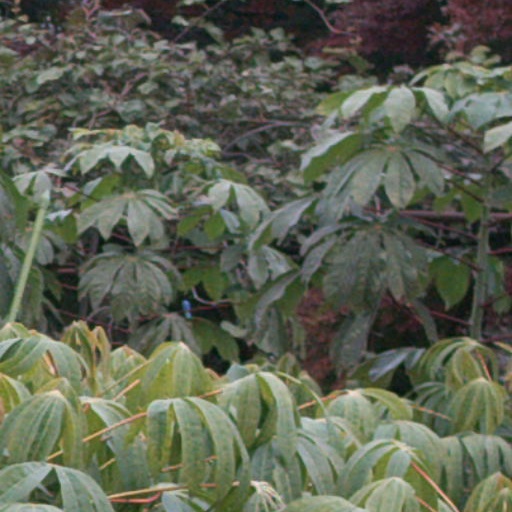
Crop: cassava